Jalkr

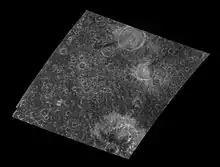
"Galileo" image of a region in the south hemisphere of Callisto.

Jalkr is a bright crater on Jupiter's moon Callisto measuring 74 km across (in the lower part of the image). This an example of a central dome impact crater. A smaller degraded crater in the upper part of the image is called Audr.